Innocent Blood (novel)

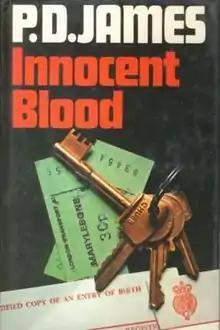
Cover of the first edition, published by Faber & Faber.

Innocent Blood (1980) is a crime novel by English writer P. D. James. Unlike her Adam Dalgliesh mysteries it is not a detective story but closer to a psychological thriller and was the first of James' novels to step outside the detective genre. (She had published a non-fiction account of a real crime, "The Maul and the Pear Tree", in 1971.) It follows the story of a young woman searching for her biological roots, having known since childhood that she was adopted, and the dark truths that she uncovers.